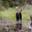
Label: deer